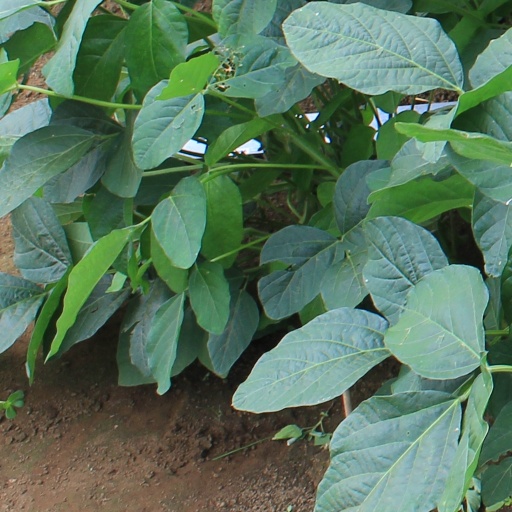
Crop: soybean